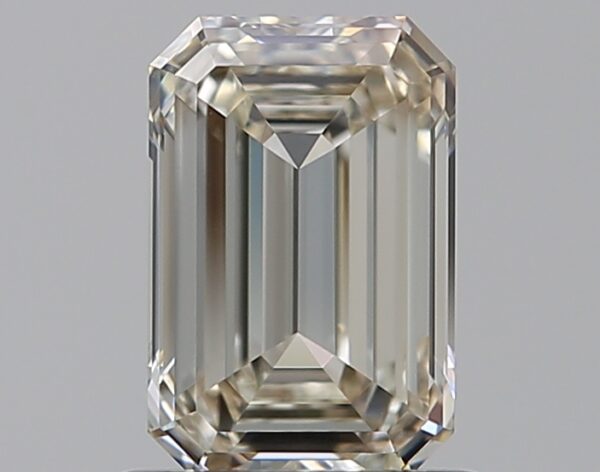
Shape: emerald
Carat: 0.9
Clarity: VS1
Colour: L
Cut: EX
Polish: EX
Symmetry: VG
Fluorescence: N
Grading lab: GIA
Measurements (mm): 6.97 x 4.58 x 2.71